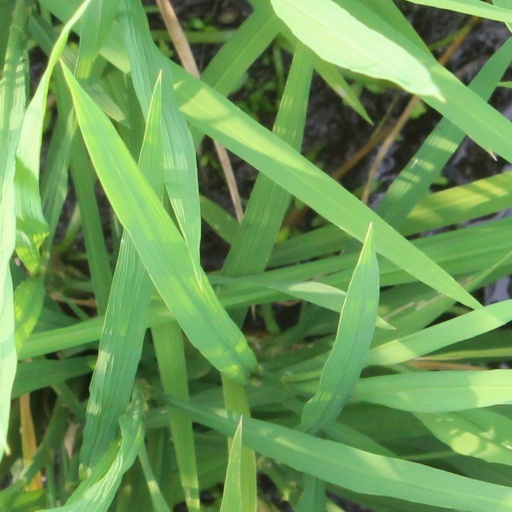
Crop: rice